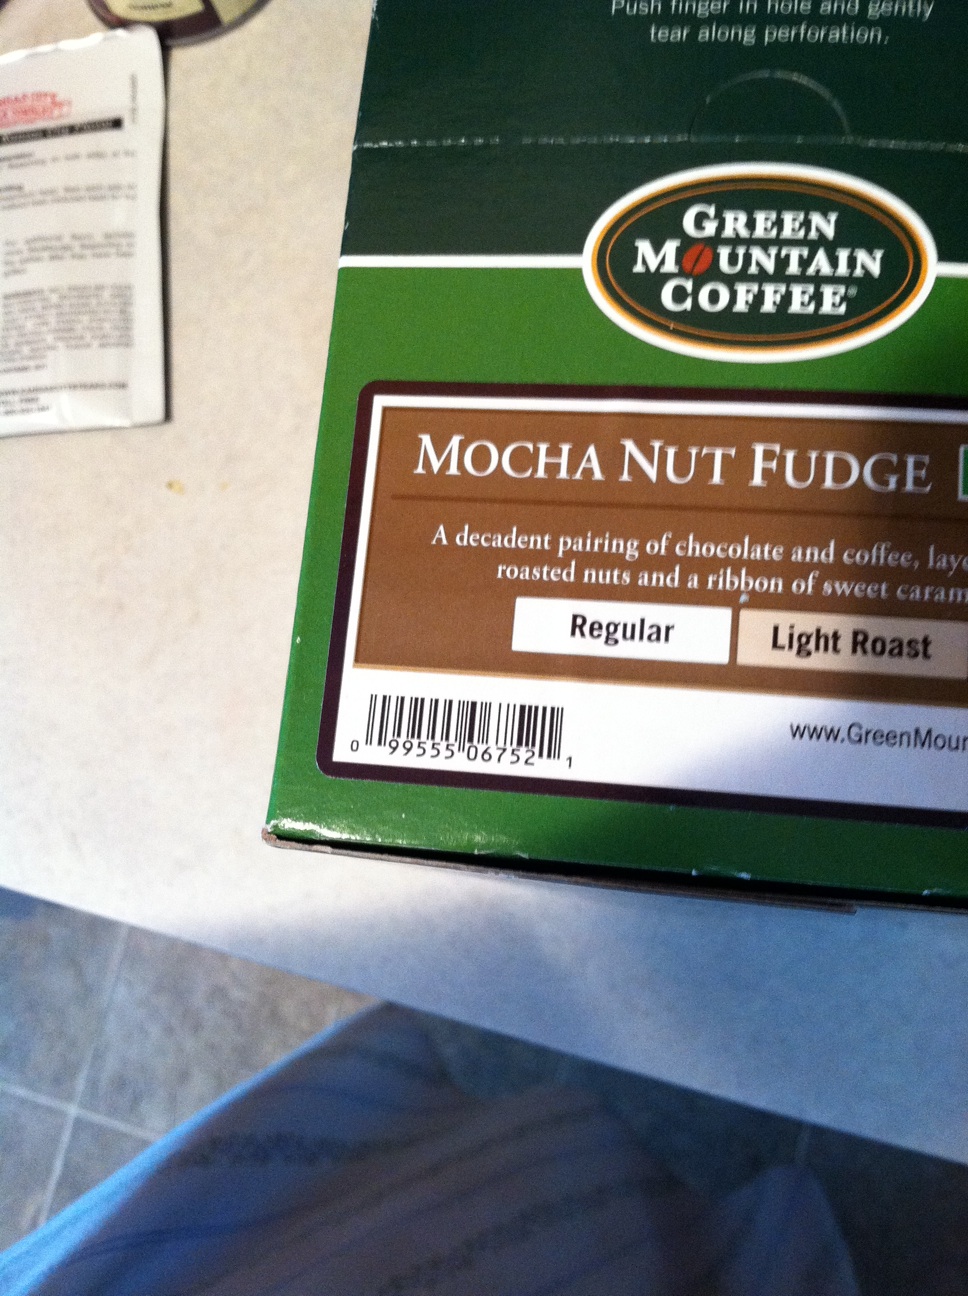Question: I know this is a box of Keurig coffee, but I don't know what kind of coffee this is, the little cups inside. Can you tell me please? Thank you.
Answer: mocha nut fudge